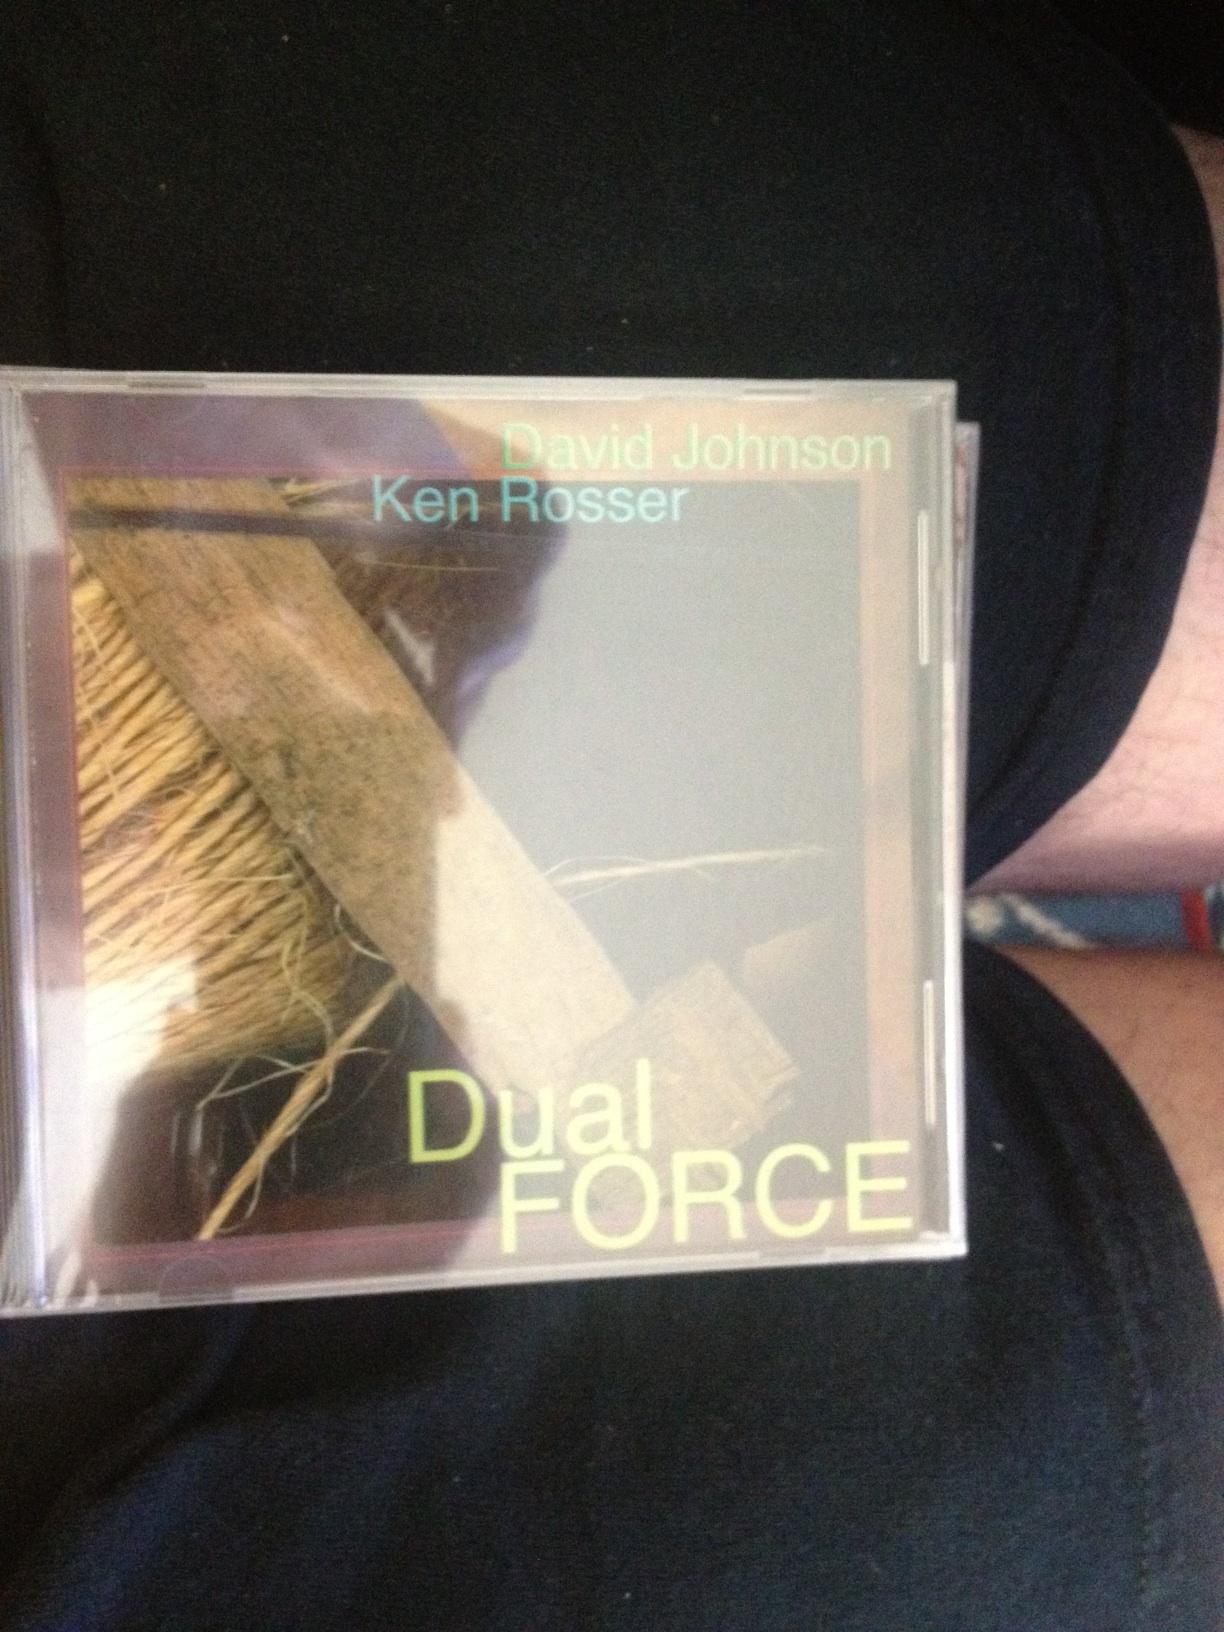Question: What is the name of this CD?
Answer: dual force